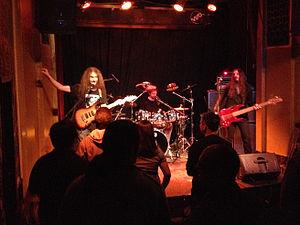
The Aristocrats est un groupe de rock progressif. Il est composé de Marco Minnemann à la batterie, Guthrie Govan à la guitare et Bryan Beller à la basse.